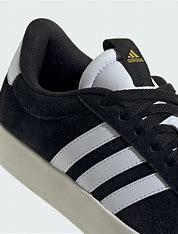
Brand: Adidas
Model: VL Court 3